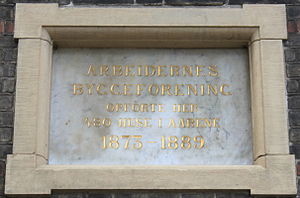
Kartoffelrækkerne
Mindeplade fra opførelsen
Kartoffelrækkerne i København, mindetavle i Øster Farigmagsgade
Kartoffelrækkerne også kaldt Farimagsgade-kvarteret er et kvarter i København bestående af 480 huse bygget af Arbejdernes Byggeforening.